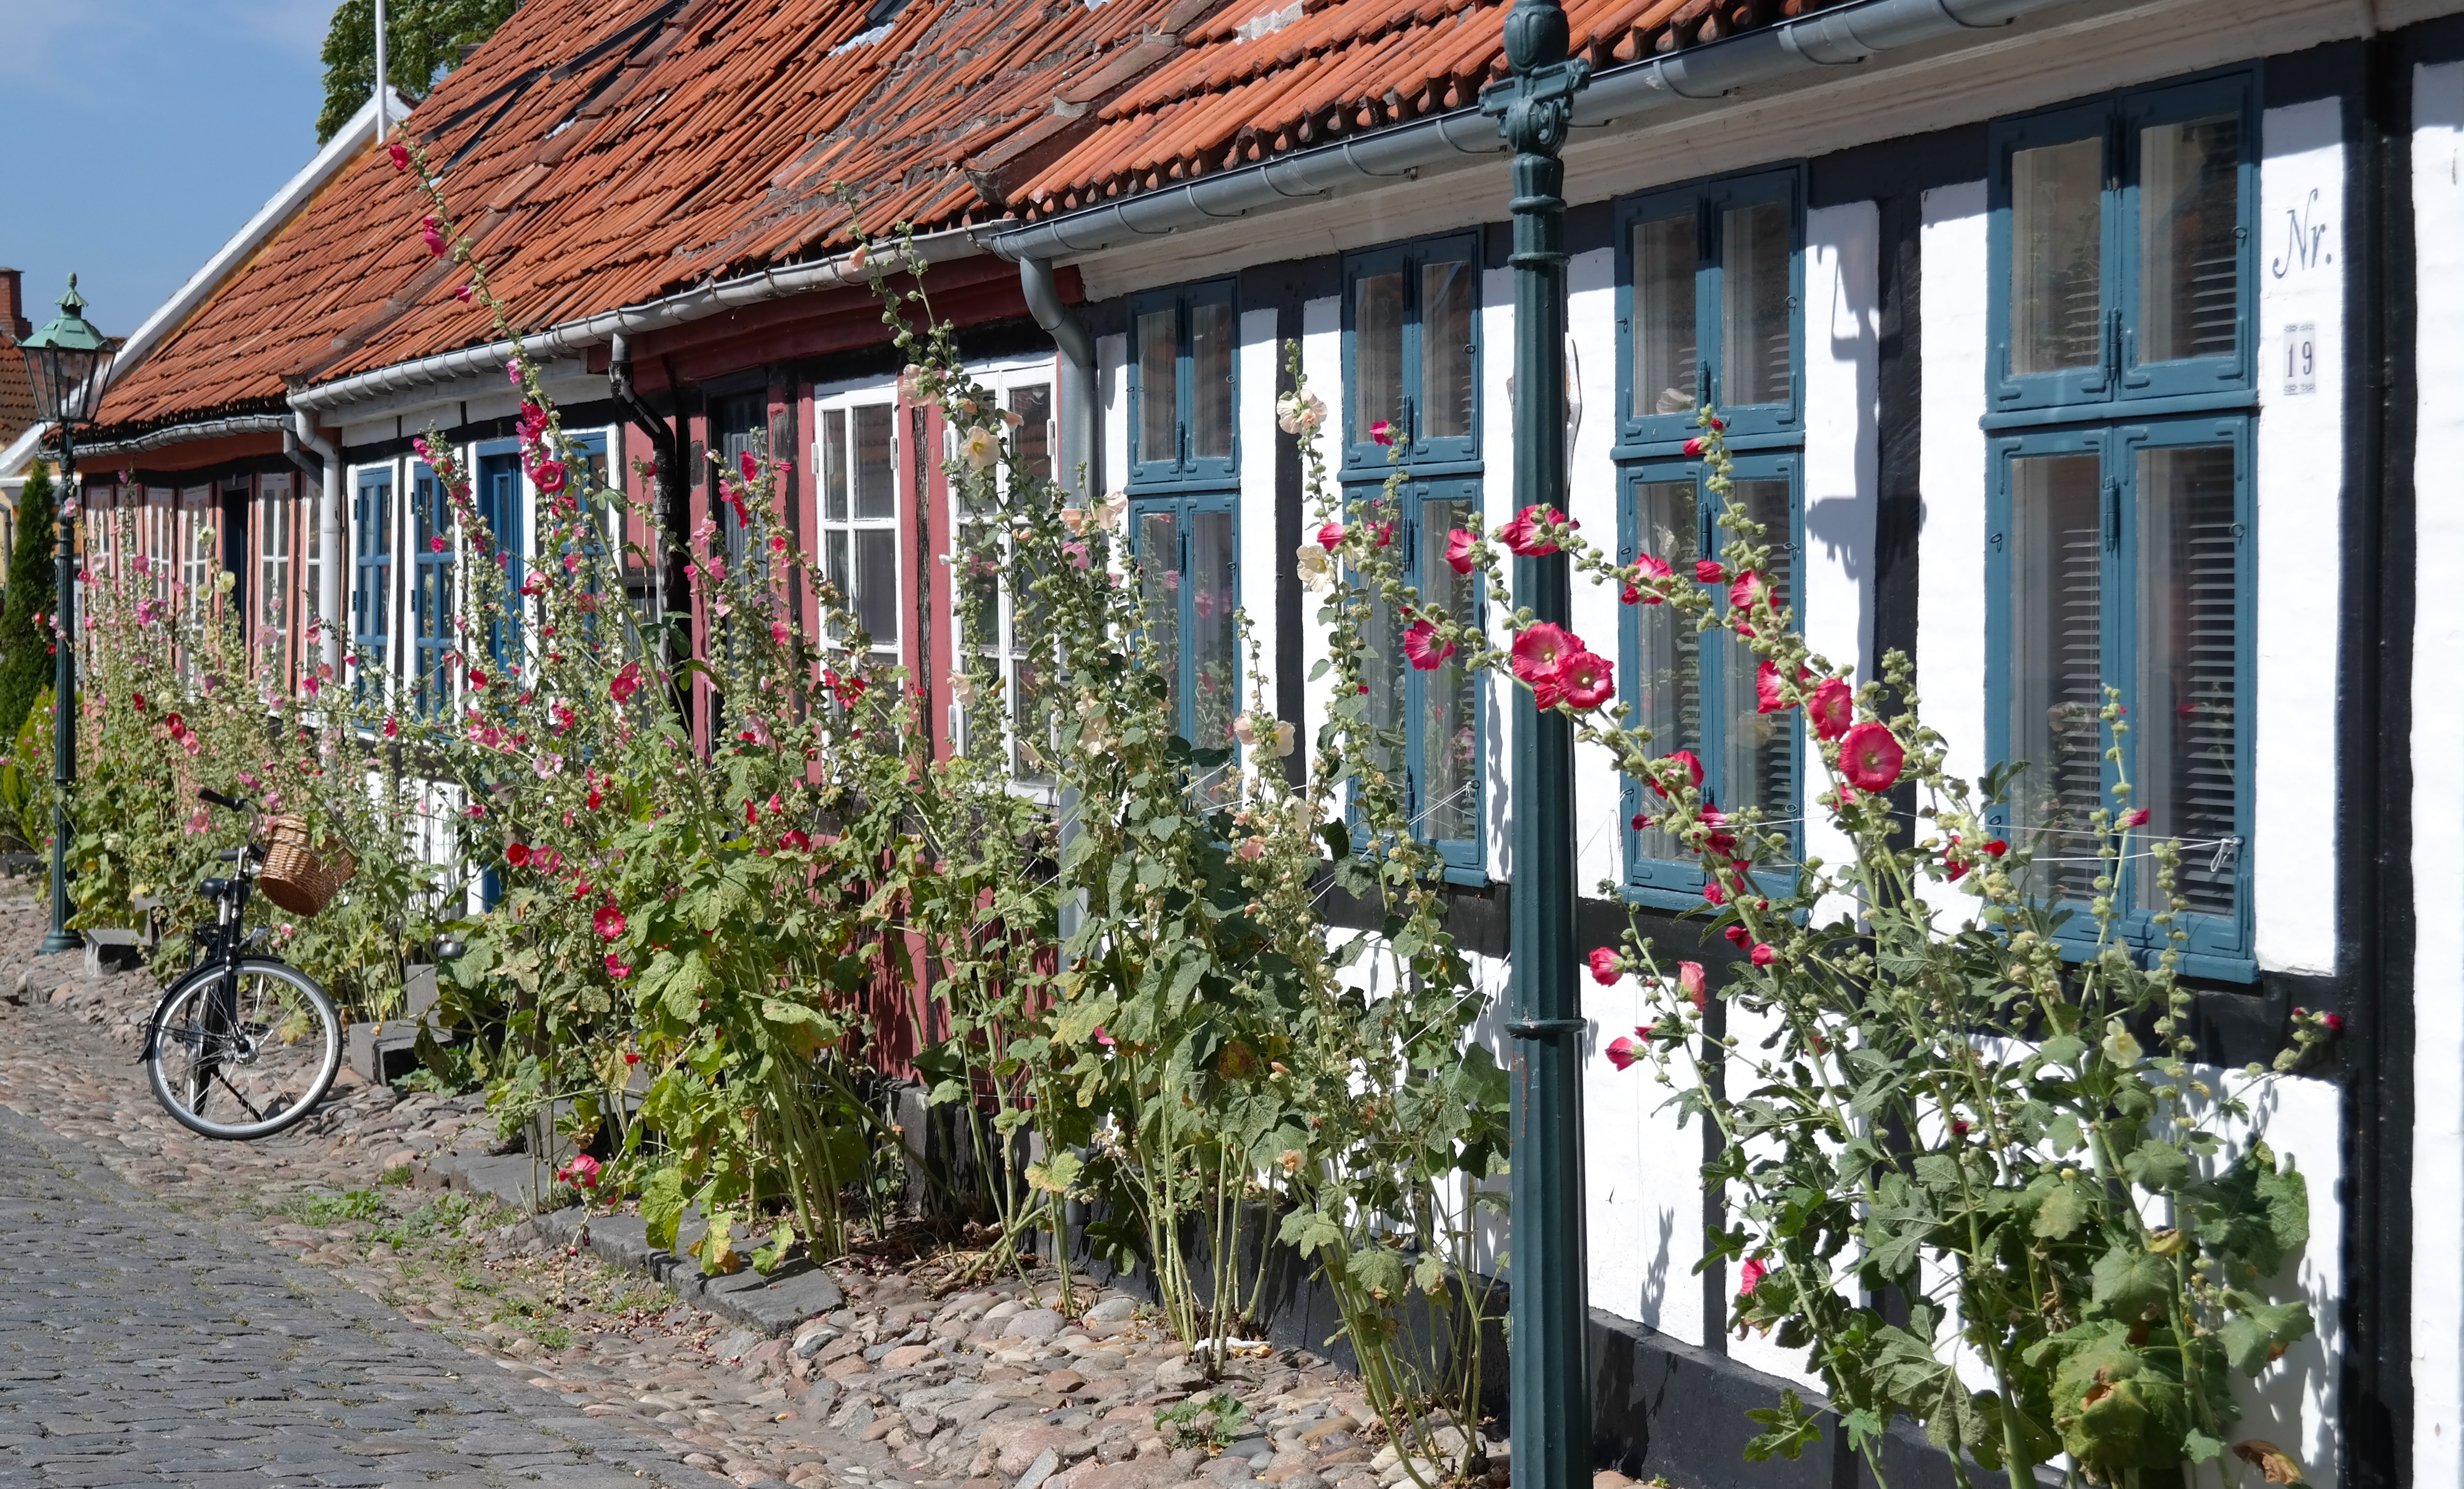
flower, town, building, old, village, cottage, houses, denmark, hollyhocks, neighbourhood, bornholm, residential area, timbered houses, human settlement